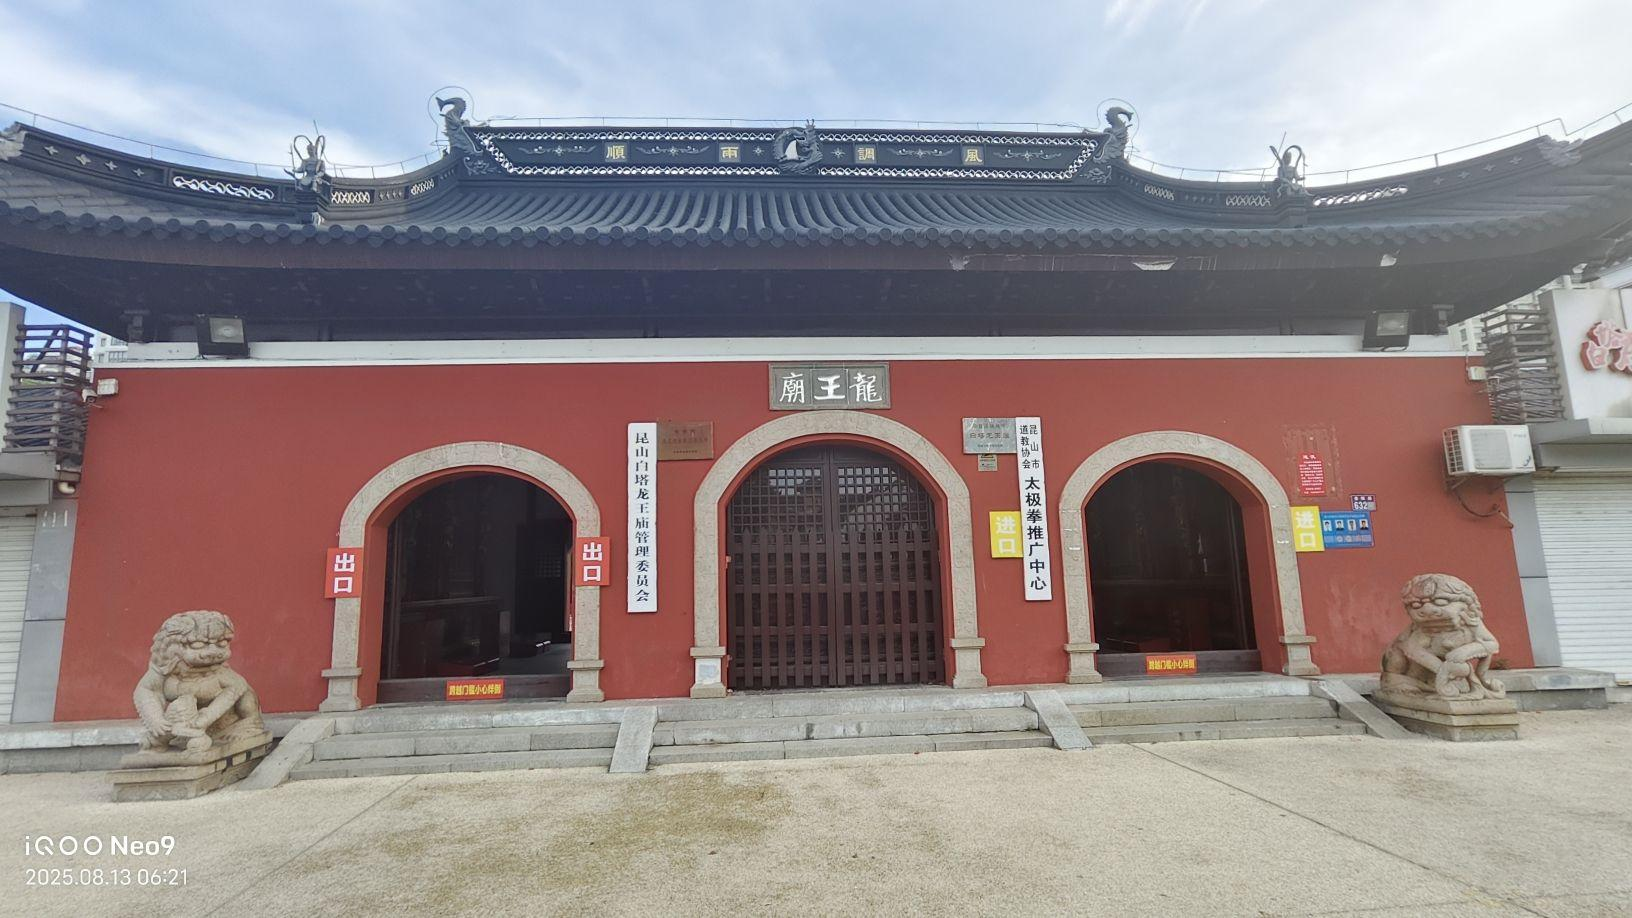
地标名称：白塔龙王庙
所在城市：苏州市·昆山市